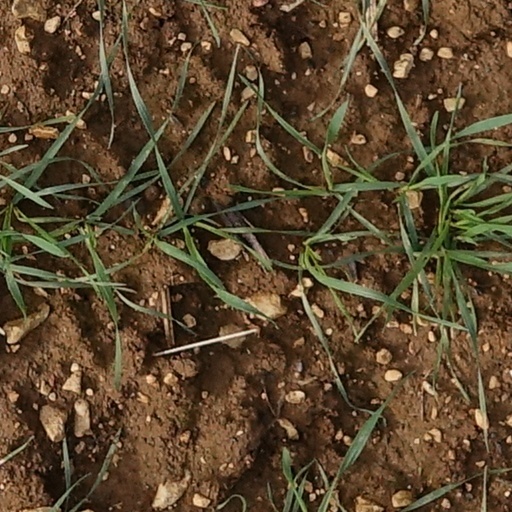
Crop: wheat